Andy Soucek

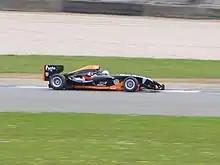
Soucek testing the Superleague Formula prototype car at Donington Park in 2008.

From the second race on, Soucek signed for Atlético Madrid to drive their car for the remainder of the 2008 Superleague Formula season.